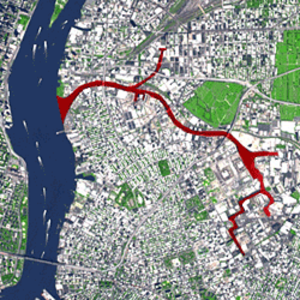
Newtown Creek est un estuaire situé dans la ville de New York dans Long Island. Long de 6 km, alimenté par des cours d'eau comme Dutch Kills, Whale Creek, Maspeth Creek et English Kills, débouchant sur l'East River, il forme une partie de la délimitation entre les boroughs de Brooklyn et du Queens.